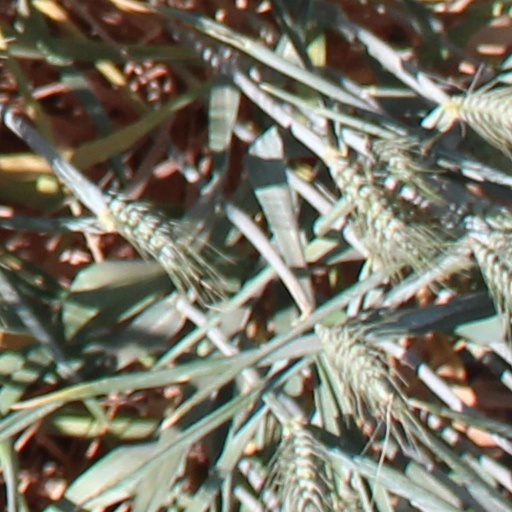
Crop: wheat